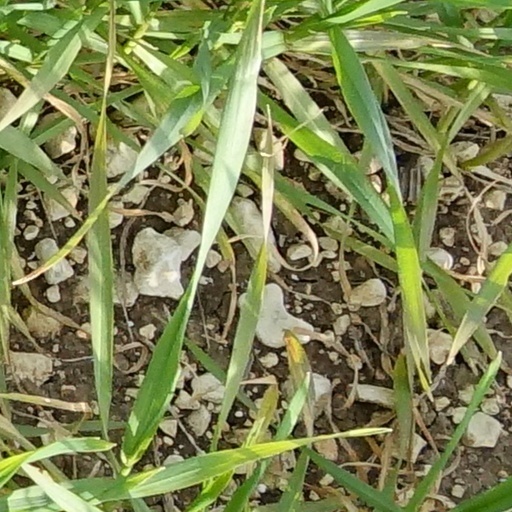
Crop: wheat